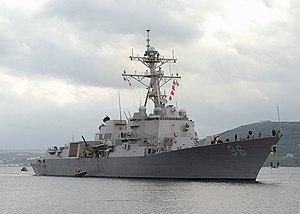
L’USS Bainbridge (DDG-96) est un destroyer américain de la classe Arleigh Burke. Il est nommé d'après l'officier de marine William Bainbridge.